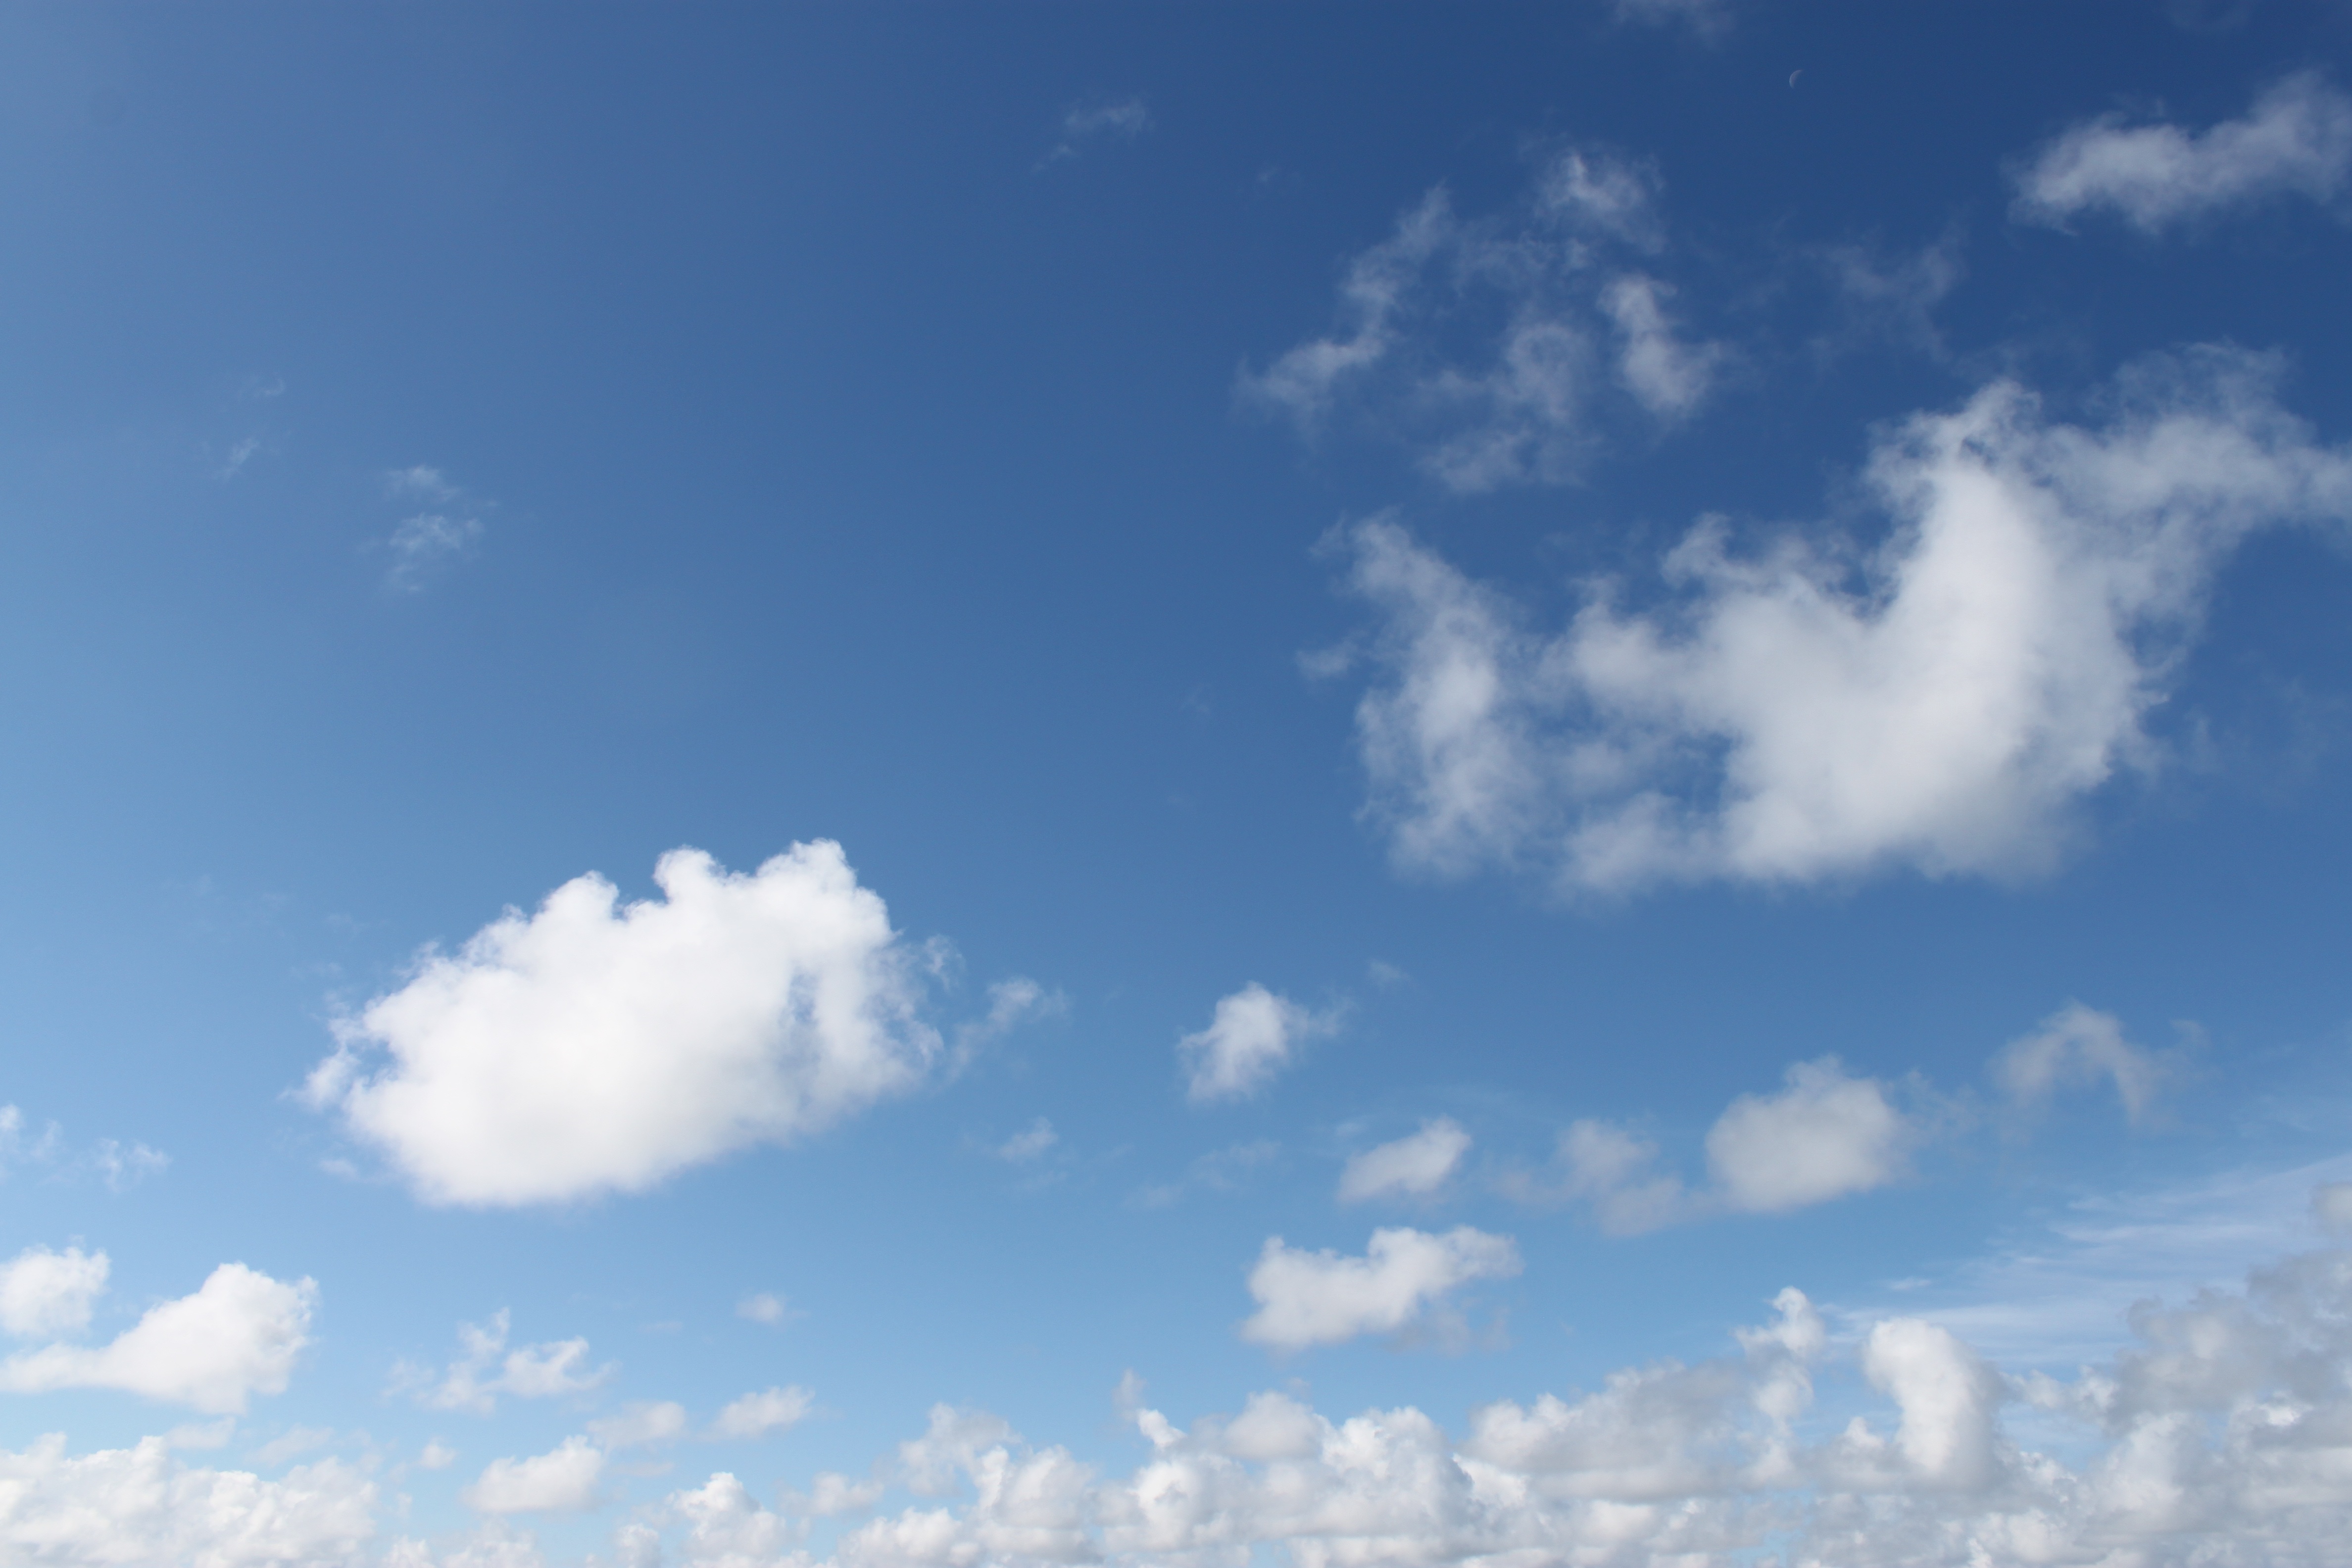
landscape, horizon, cloud, sky, sunlight, atmosphere, summer, daytime, cumulus, blue, blue sky, clouds, day, blue sky clouds, meteorological phenomenon, atmosphere of earth